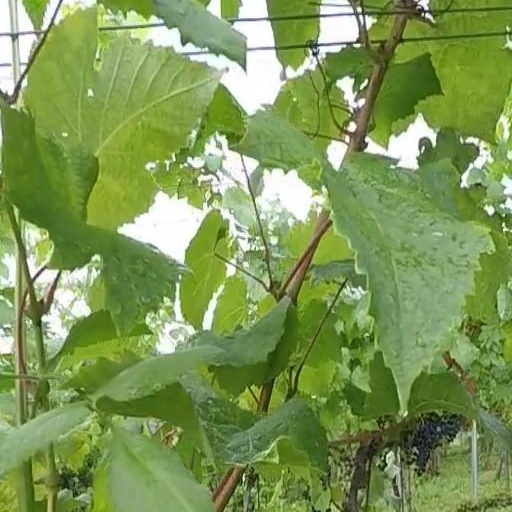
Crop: grape